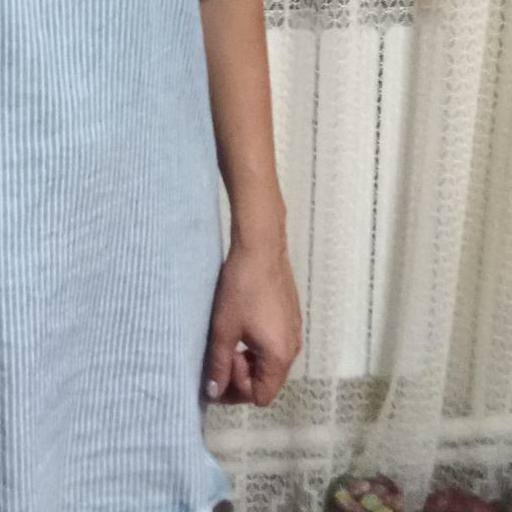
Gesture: no_gesture